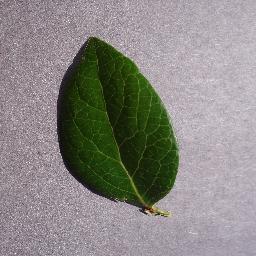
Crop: blueberry
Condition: healthy